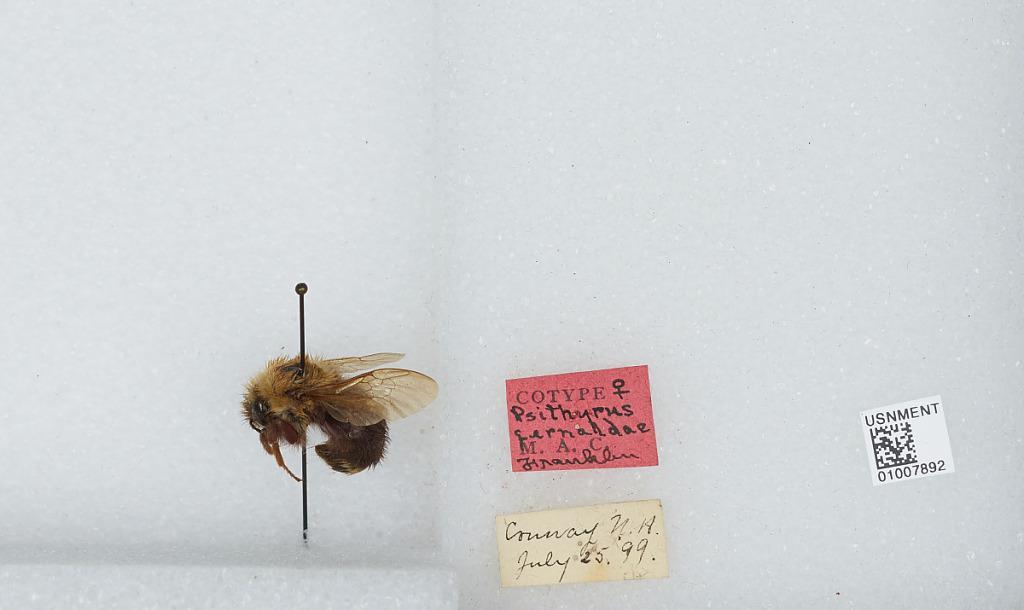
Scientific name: Bombus (Psithyrus) fernaldae (Franklin)
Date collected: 1899-7-25
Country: United States
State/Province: New Hampshire
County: Carroll
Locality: Conway
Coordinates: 43.9786, -71.1189